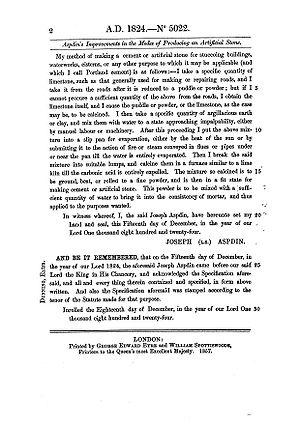
Joseph Aspdin était un inventeur britannique.